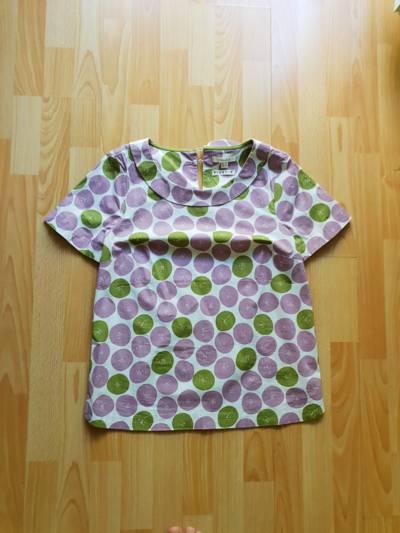
Waste category: clothes